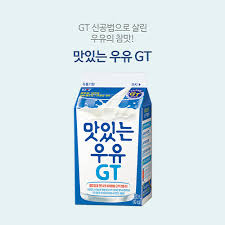
Label: paper